136th Operations Group

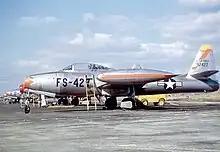
Group F-84E in Korea

With the need for additional forces in the Korean War, the 136th Group was one of the earliest Air National Guard units to be mobilized, being called to active duty on 10 October 1950. The group was redesignated the 136th Fighter-Bomber Group, and along with two of its squadrons, moved to Langley Air Force Base, Virginia. Because the Air National Guard had not adopted the wing base organization system of the regular Air Force, the group was temporarily attached to a provisional wing: the 136th Fighter-Bomber Wing, Provisional. Not all of the group's squadrons were called to active duty. Although the 111th and 182d Squadrons joined the group at Langley, the 181st, which was converting to jet fighters at the time the group was mobilized, remained in inactive status and was replaced by the 154th Fighter-Bomber Squadron of the Arkansas Air National Guard. On 26 October, the Air Force activated the 136th Fighter-Bomber Wing as the headquarters for the group and its support organizations.